HQ-7

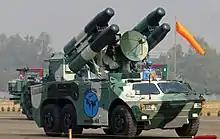
FM-90 of the Bangladesh Air Force

The HQ-7 (NATO reporting name: CH-SA-4) is a short-range surface-to-air missile (SAM) from the People's Republic of China. It was reverse-engineered by the Changfeng Electromechanical Technology Design Institute from the French R-440 Crotale SAM. It entered service in the early 1980s.